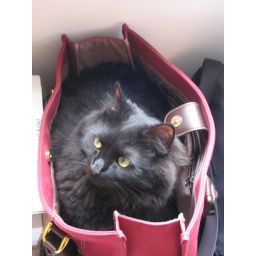
cat in the bag